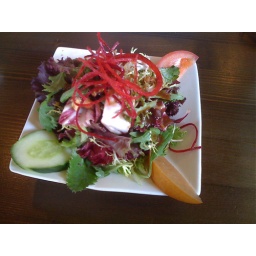
fish in a bottle